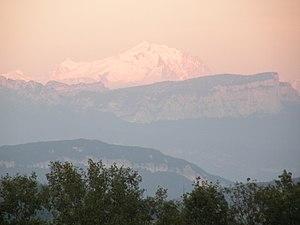
vue du Mont Blanc depuis le village de Clermont en genevois
Clermont est une commune française située dans le département de la Haute-Savoie, en région Auvergne-Rhône-Alpes.